Destroyer

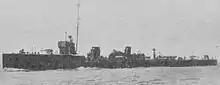
was the first destroyer to successfully ram a submarine.

The threat evolved by World War I with the development of the submarine, or U-boat. The submarine had the potential to hide from gunfire and close underwater to fire torpedoes. Early-war destroyers had the speed and armament to intercept submarines before they submerged, either by gunfire or by ramming. Destroyers also had a shallow enough draft that they were difficult to hit with torpedoes.